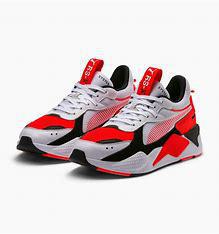
Brand: Puma
Model: Rs X